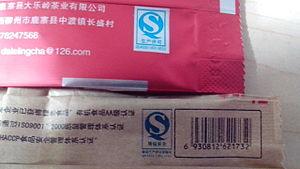
Le label QS est une certification chinoise de qualité et de sécurité des produits alimentaires.